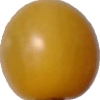
Label: images